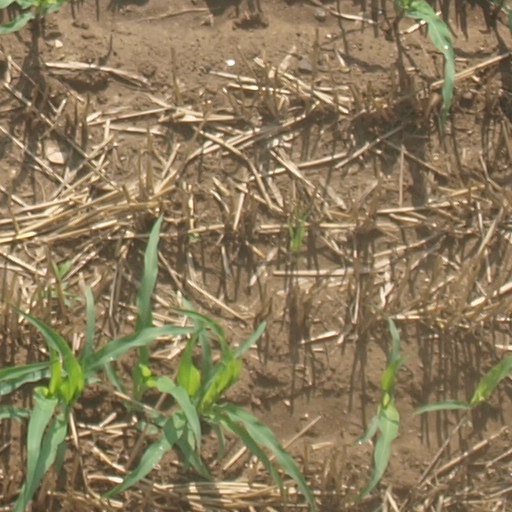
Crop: maize; corn